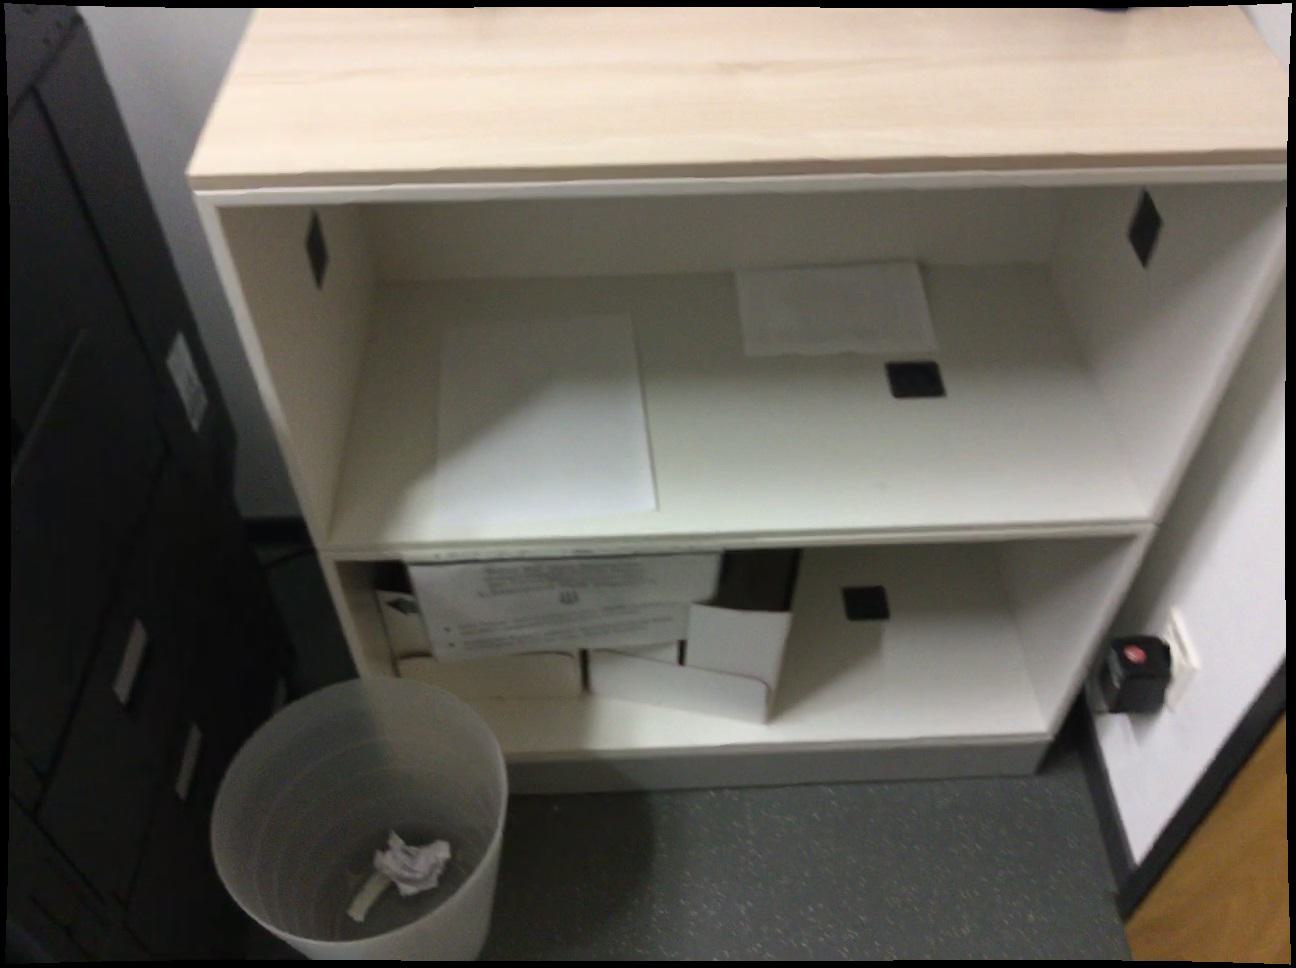
Question: Can the copier fit right of the box from the world's perspective? Final answer should be yes or no.
Answer: No